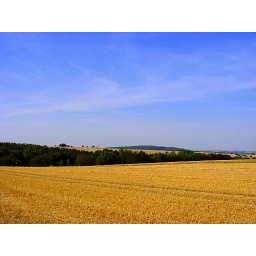
Lunzenau - the field near the house